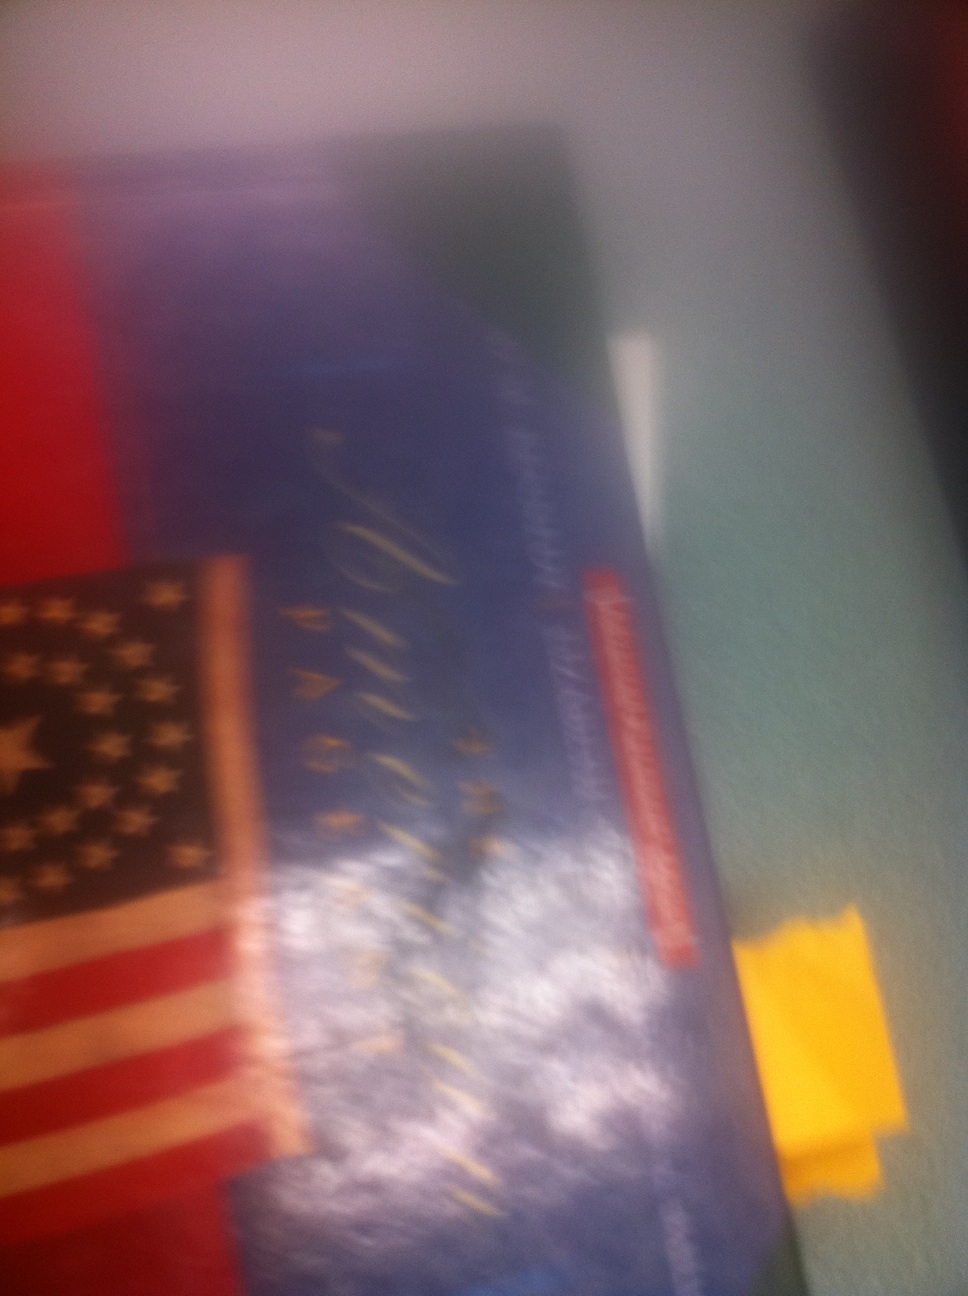Question: What book is this?
Answer: unanswerable